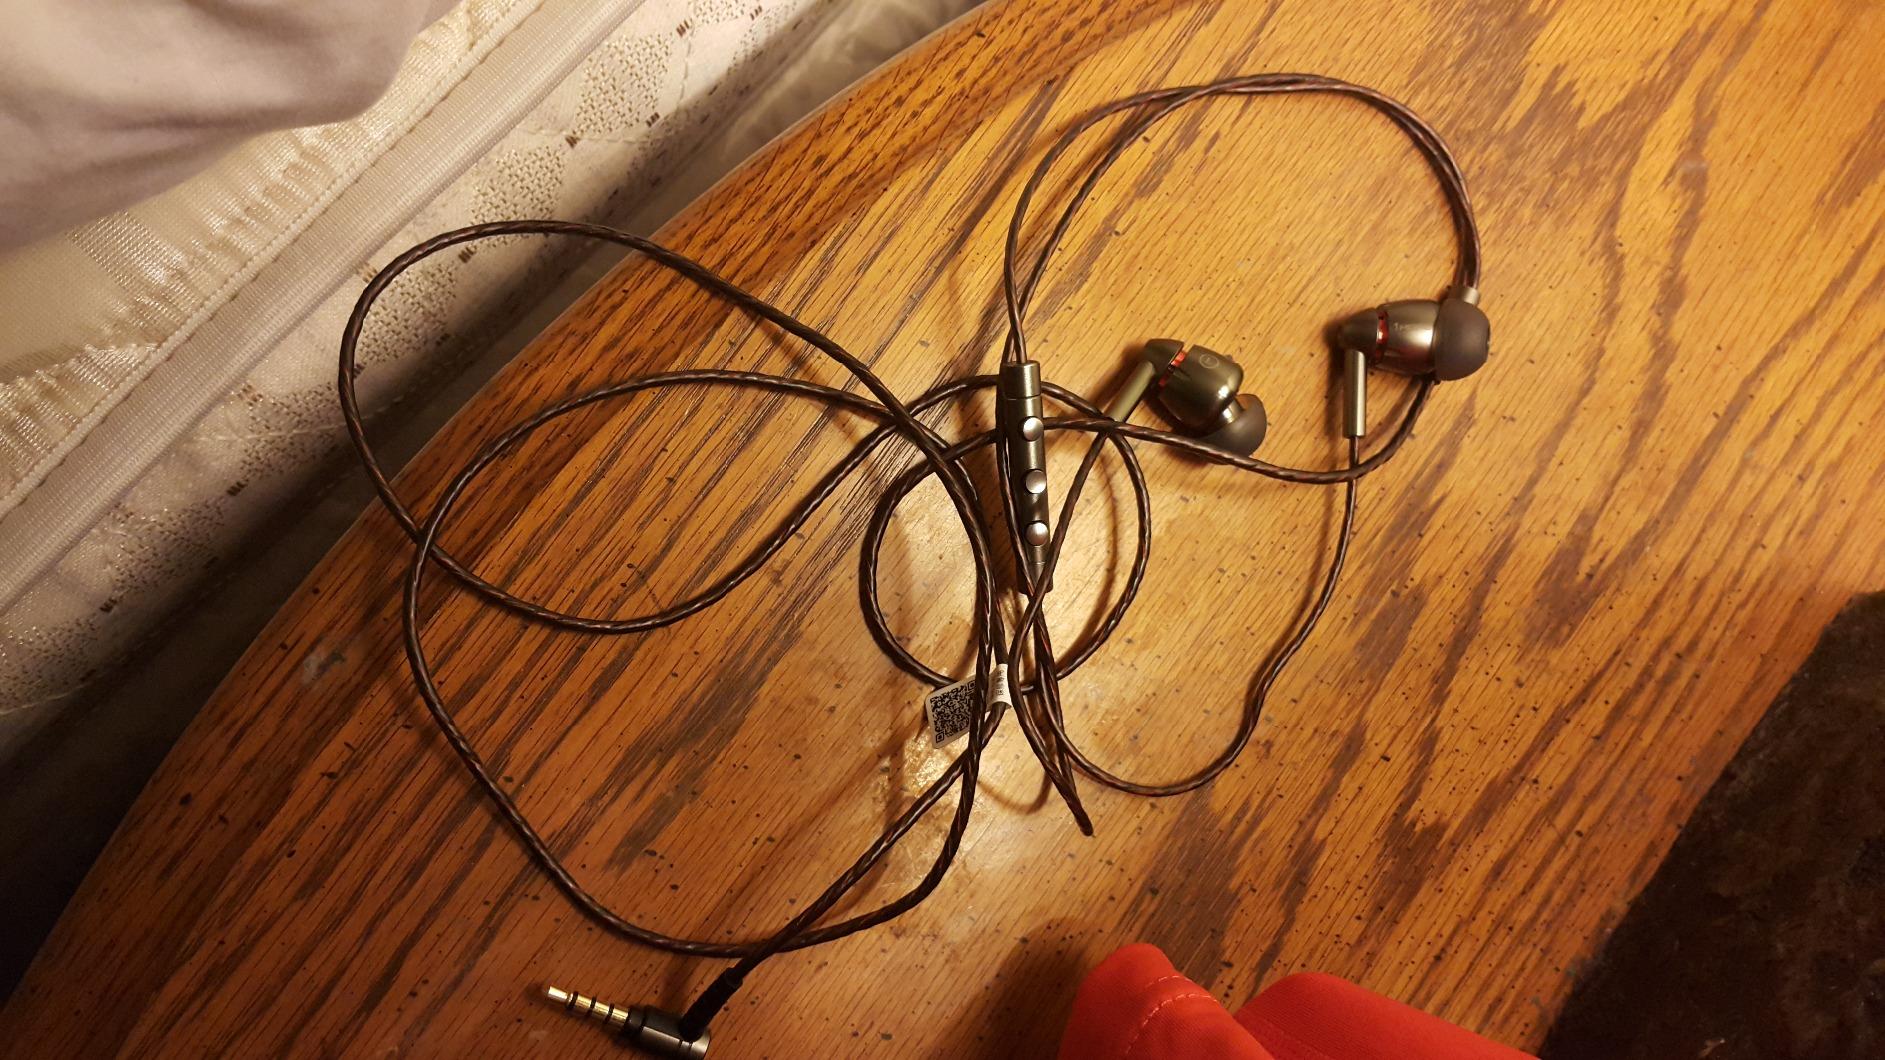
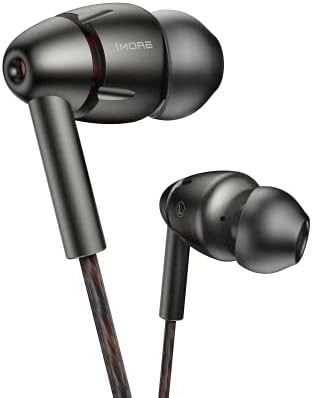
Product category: headphones
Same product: yes